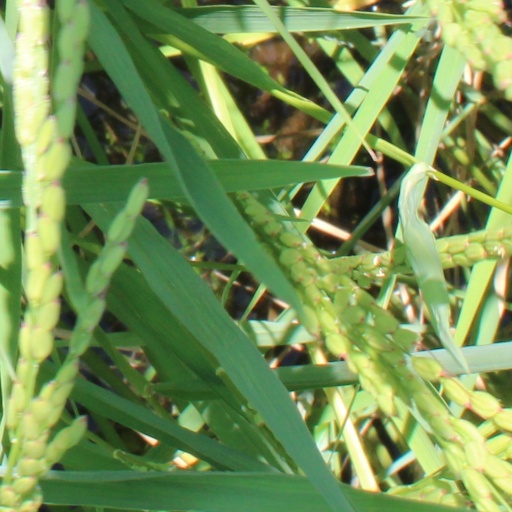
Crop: rice